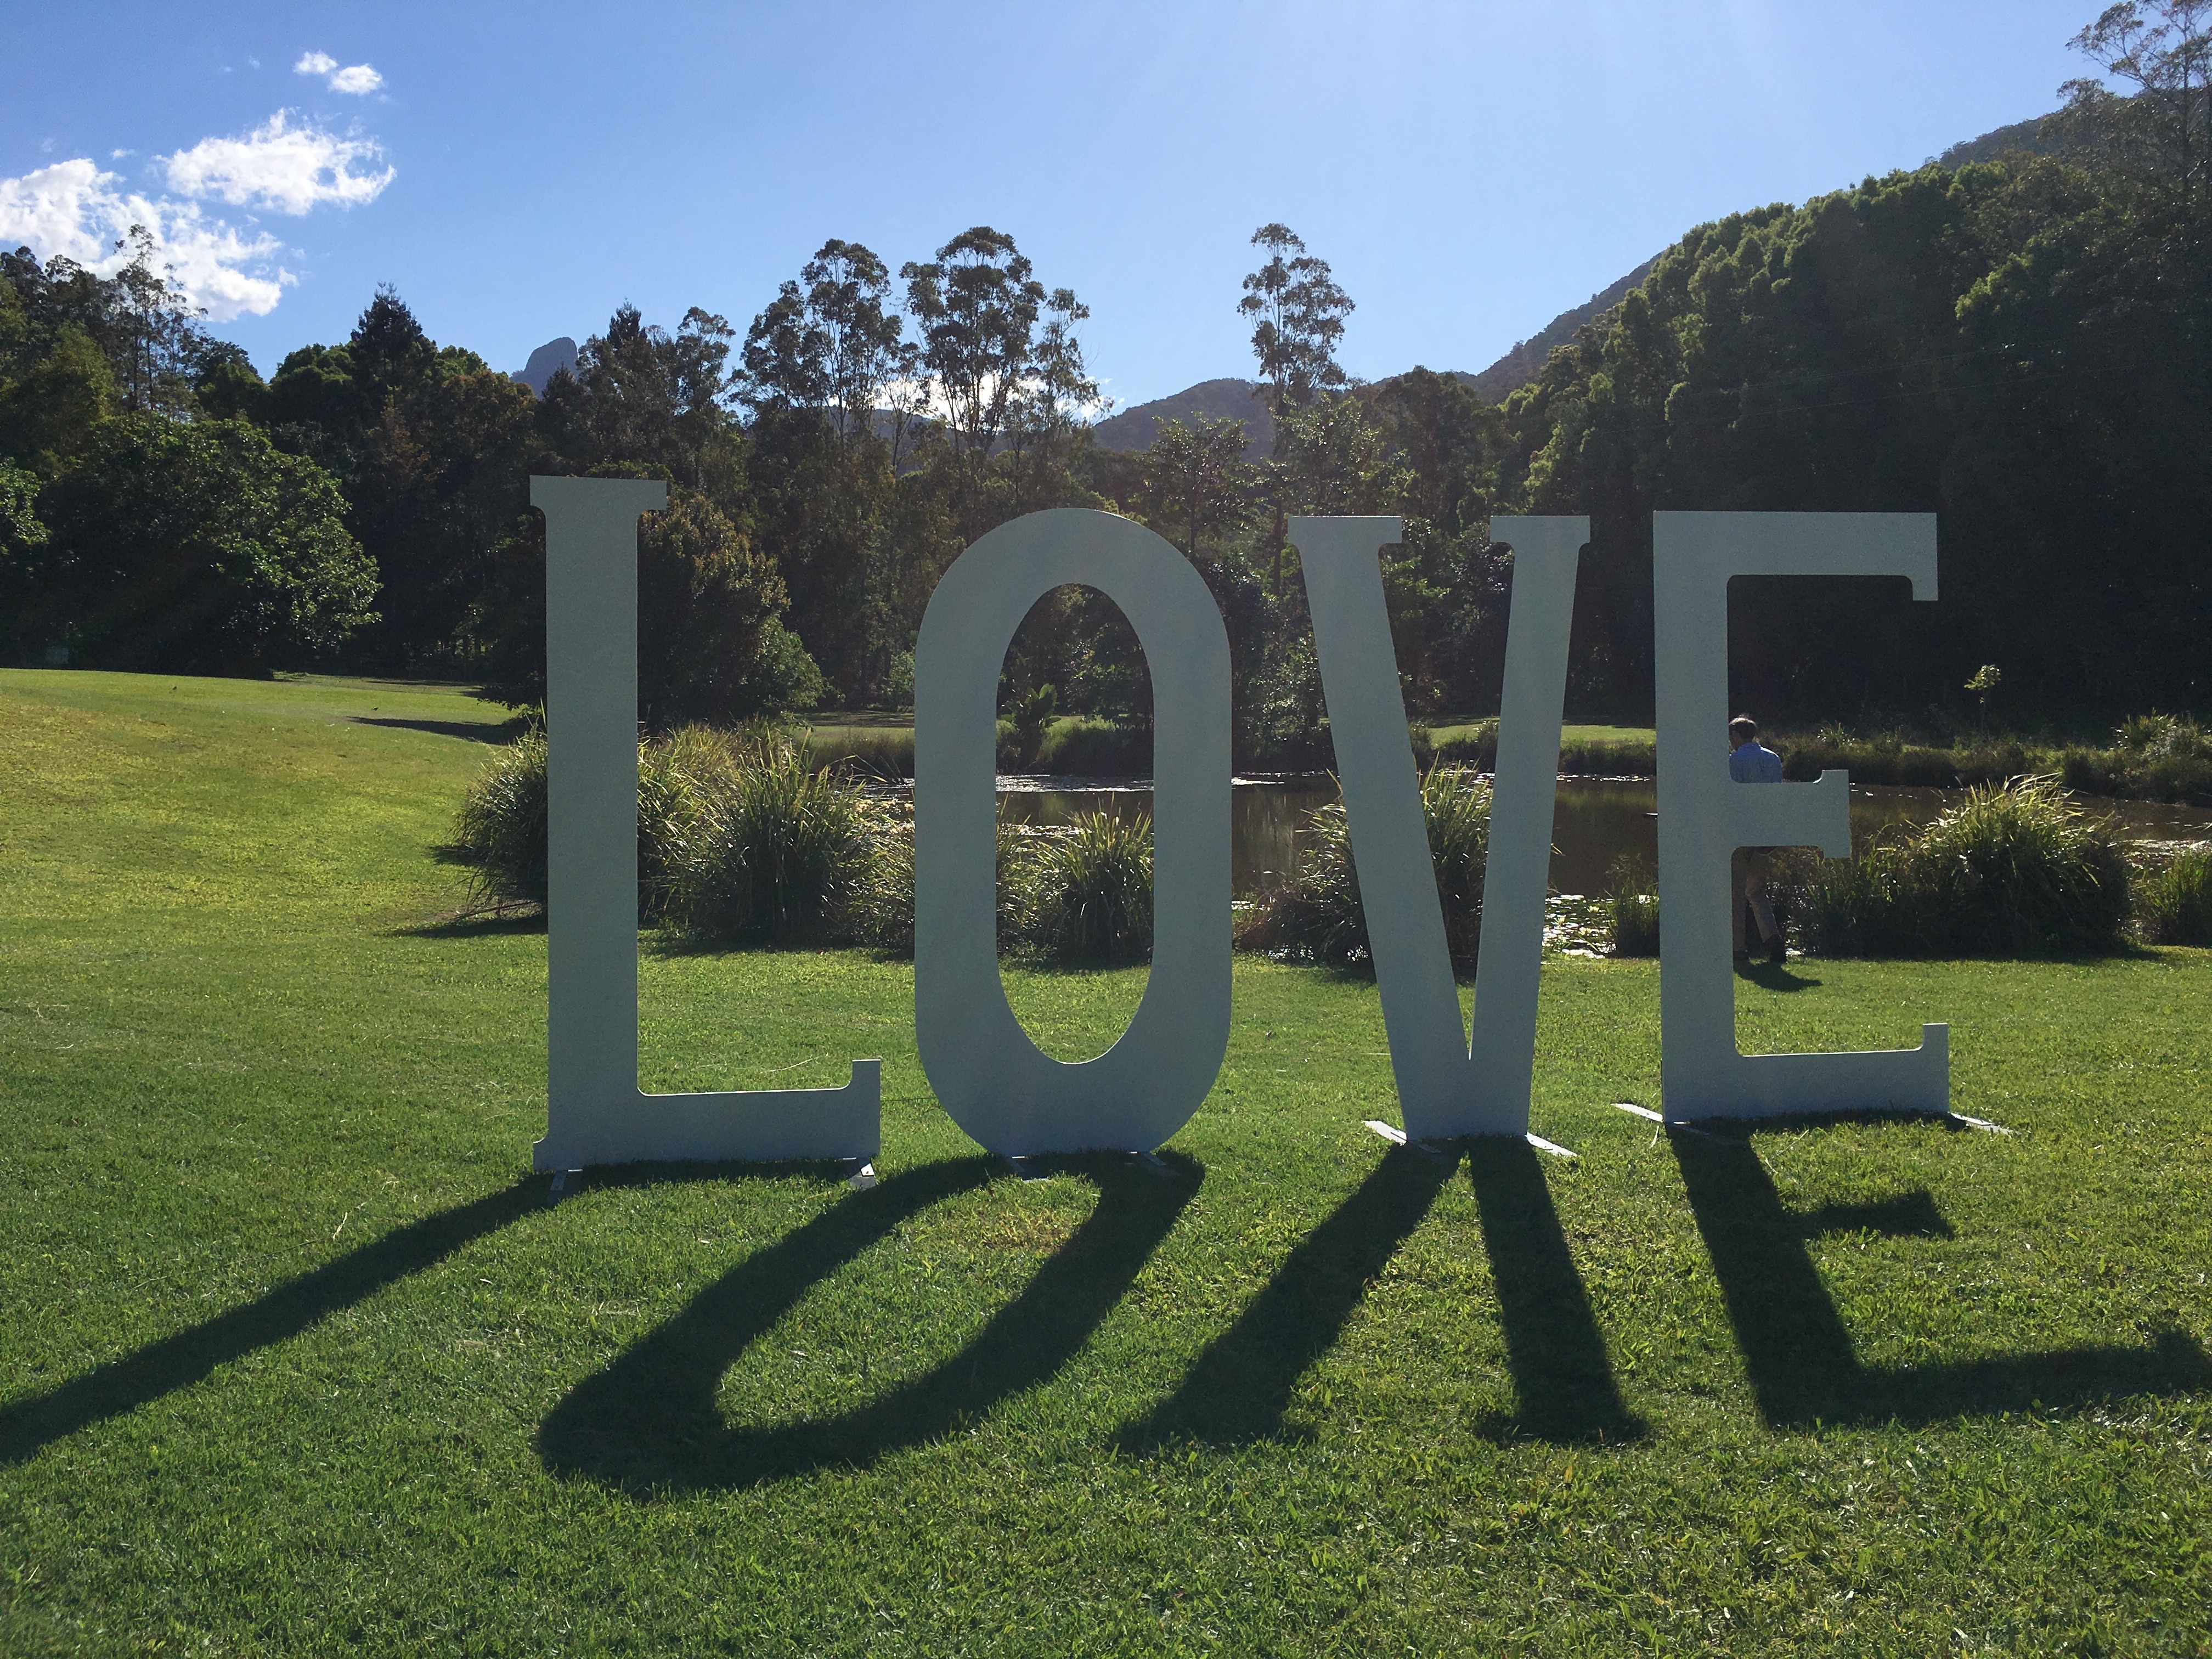
grass, structure, lawn, park, memorial, playground